Climate change adaptation

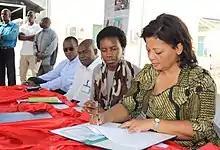
Launching the Coastal City Adaptation Project in Quelimane, Mozambique

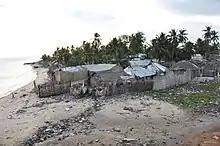
Coastal City Adaptation Project, in Quelimane city, Mozambique. It will improve Quelimane's preparation for events like floods, erosion, sea level rise and other weather and climate related events.

Institutional responses include zoning regulations, new building codes, new insurance schemes, and coordination mechanisms.